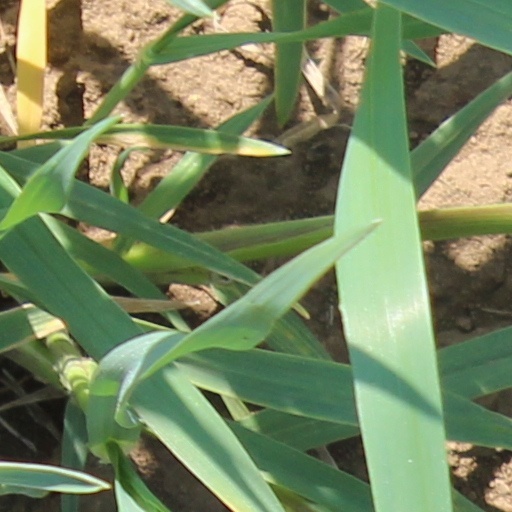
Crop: wheat